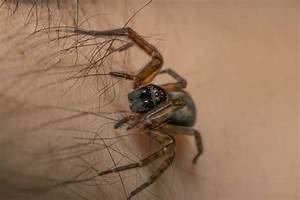
Label: spider